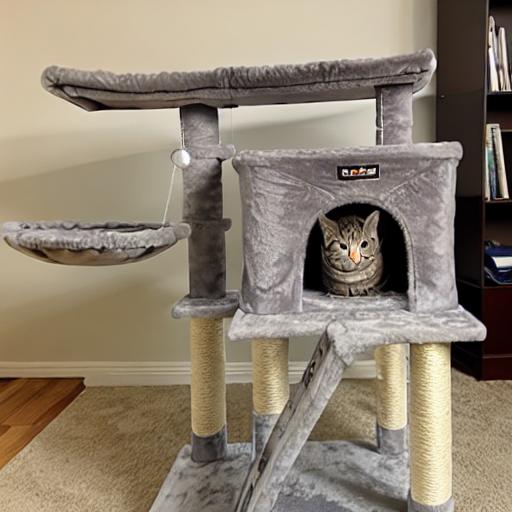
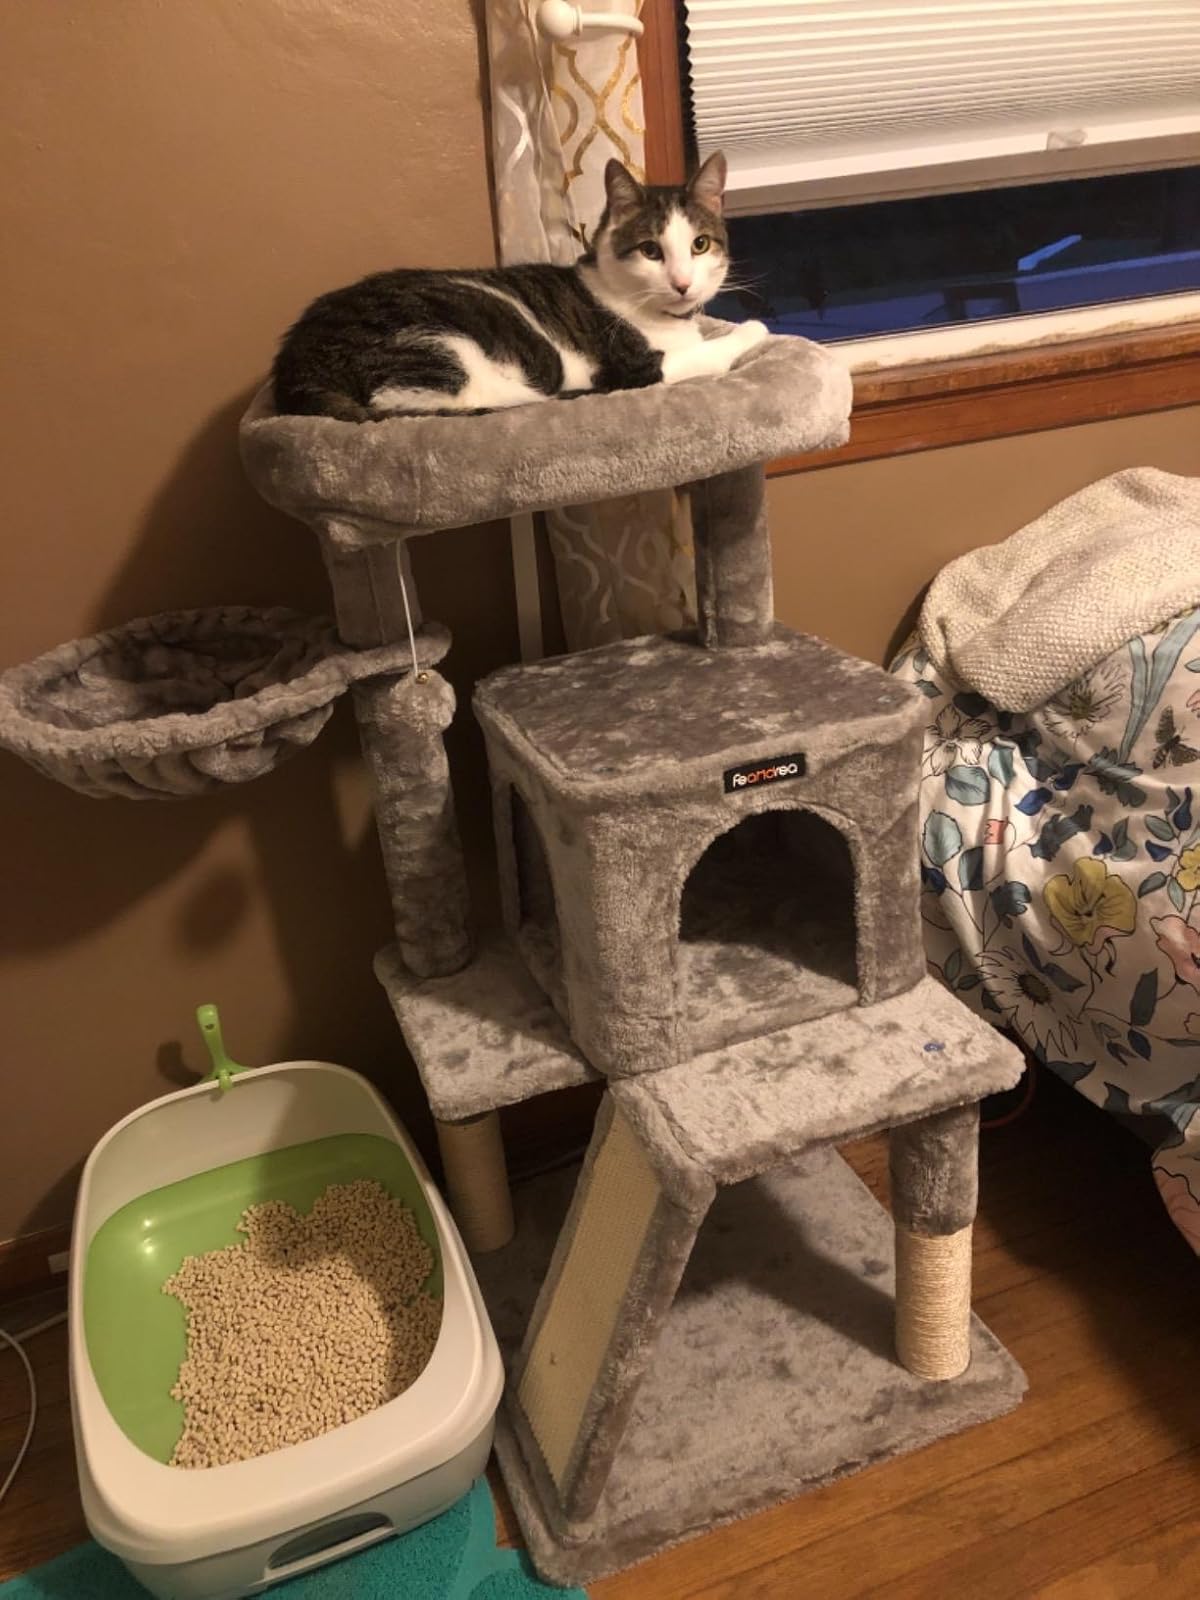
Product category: items_cat tree
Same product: no